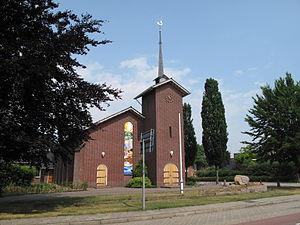
Lemele est un village situé dans la commune néerlandaise d'Ommen, dans la province d'Overijssel. Le 1ᵉʳ janvier 2008, le village comptait 1 198 habitants.